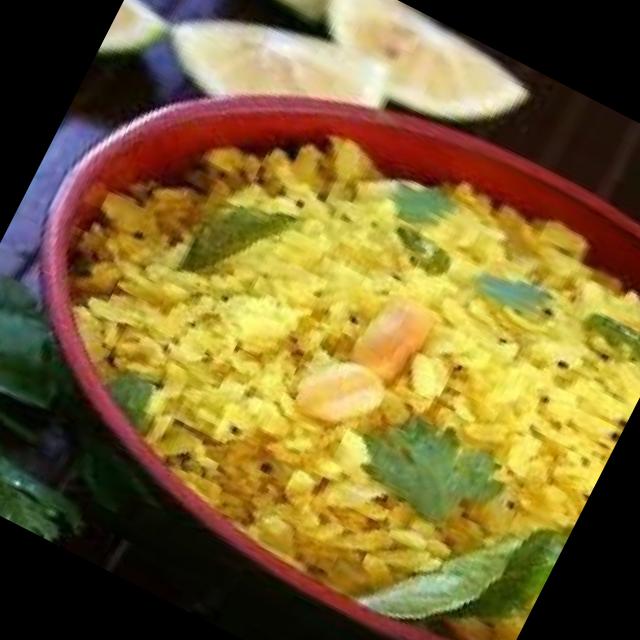
Dish: poha